Gülşen (singer)

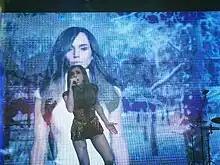
Gülşen performing at İzmir Arena, 2013

Gülşen's eighth studio album "Beni Durdursan mı? (Would You Stop Me?)" was produced by DMC and released in February 2013. The album ranked number-one on D&R's Best-Selling List for weeks. It sold 100,000 copies by the end of the year and became the most-sold album in Turkey, receiving a gold certification from DMC. While some of the music critics gave a negative review for not finding the work to be eye-catching, some praised the content and the compositions. The songs "Yatcaz Kalkcaz Ordayım" and "Kardan Adam" both became number-one hits on Türkçe Top 20 for seven weeks, and the second one also became the most searched song on Google in Turkey. "Irgalamaz Beni" ranked number-three on the music chart and critics drew similarities between its music video and that of "Wrecking Ball" by American singer Miley Cyrus. To promote the album, Gülşen performed for the first time at the Cemil Topuzlu Open-Air Theatre in September. At the Turkey Music Awards, Gülşen became the most award-winning artist with her album being chosen as Album of the Year and its lead single becoming Song of the Year. She was also awarded as the Best Female Artist, Best Lyricist and Best Composer. "Yatcaz Kalkcaz Ordayım" was given the Song of the Year award at the 41st Golden Butterfly Awards.